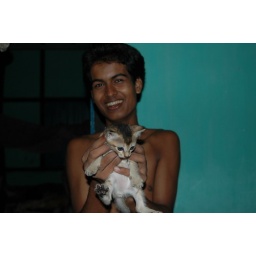
baby cat held by boy